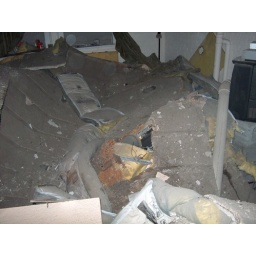
Bed and desk w/ computer (which has my album on it) are under here.